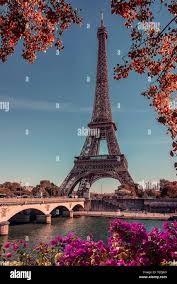
Landmark: Eiffel Tower